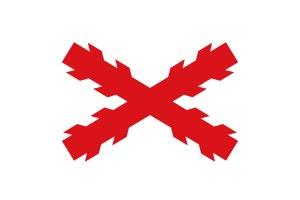
Les Requetés sont les miliciens carlistes espagnols, reconnaissables à leur béret rouge, essentiellement paysans et artisans, défendant Dieu, la Patrie et le Roi.